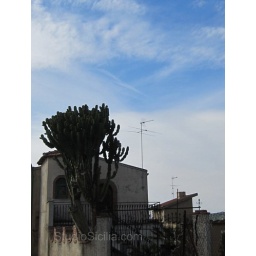
Massive cactus growing over the fence under a blue sky.